Yukio Mishima

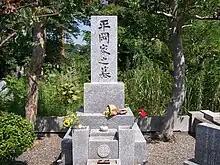
Grave of Yukio Mishima in Tama Cemetery. The inscription reads, "Grave of Hiraoka family".

Mishima has been recognized as one of the world's most important literary persons of the 20th century. Mishima wrote 34 novels, approximately 50 plays and 25 books of short stories, more than 35 books of essays, plus a libretto and one film.